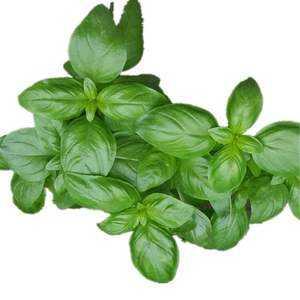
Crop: unknown
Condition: basil